Catherine Lacey

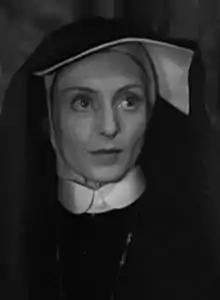
Lacey in "The Lady Vanishes" (1938)

Lacey made her stage debut, performing with Mrs Patrick Campbell, in "The Thirteenth Chair" at the West Pier Brighton on 13 April 1925. Her first appearance in the West End was in July 1926 in "Cock o' the Roost" at the Garrick Theatre.